Abby Franquemont

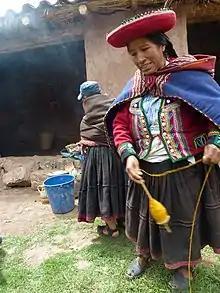
Chinchero spinner

Franquemont was born into a textile environment. She remembers "falling asleep under her father's loom." Among friends in Chinchero, Franquemont and her sister spent their early childhoods within the hand spinning and hand weaving culture of the local Quechua people, before those ancient skills began to be lost to the influence of Western society, as described in "Respect the Spindle" (2009). In a world where "women...spun to eat and pay for the home they lived in," the Franquemont girls learned to spin alpaca fiber at or before the age of five years, hoping to reach a professional standard before adulthood. Spinning was part of their play. After the family's return to America, Franquemont attended Lehman Alternative Community School, Ithaca, then read liberal arts at Bard College at Simon's Rock.